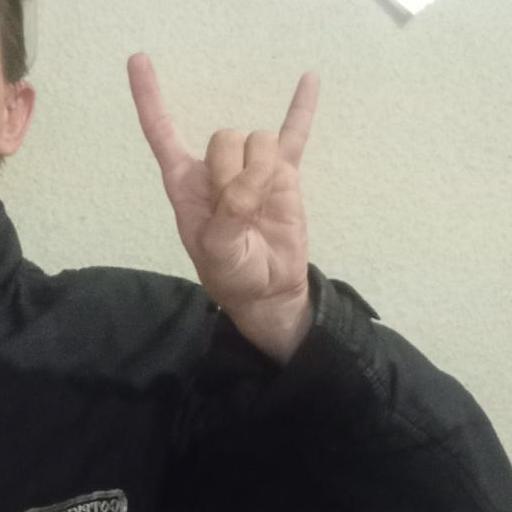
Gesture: rock